Jeff Johnson (Minnesota politician)

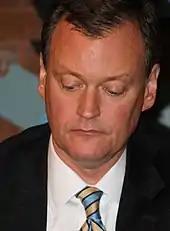
Johnson at a gubernatorial debate

On May 10, 2017, Johnson announced that he would again seek the Republican endorsement for governor of Minnesota. On June 2, 2018, the Republican Party of Minnesota formally endorsed him at their state convention in Duluth. On August 14, in what many political commentators considered an upset, Johnson defeated former governor Tim Pawlenty in the primary election to become the party's nominee. President Donald Trump then endorsed Johnson. He lost the general election to the Democratic nominee, U.S. Representative Tim Walz, 54% to 42%.